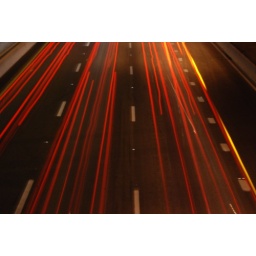
Looking South onto the Southbound lanes from the 12th street bridge on IH-35 Shot in jpeg fine and shown raw